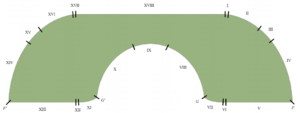
Le problème du sofa est un problème mathématique conceptuel formalisé par le mathématicien Leo Moser en 1966. Il s'agit de trouver le sofa d'aire maximale que l'on peut déplacer horizontalement dans un couloir d'un mètre de large avec un angle droit.